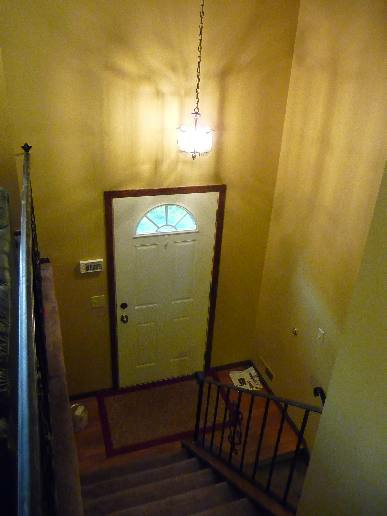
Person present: No